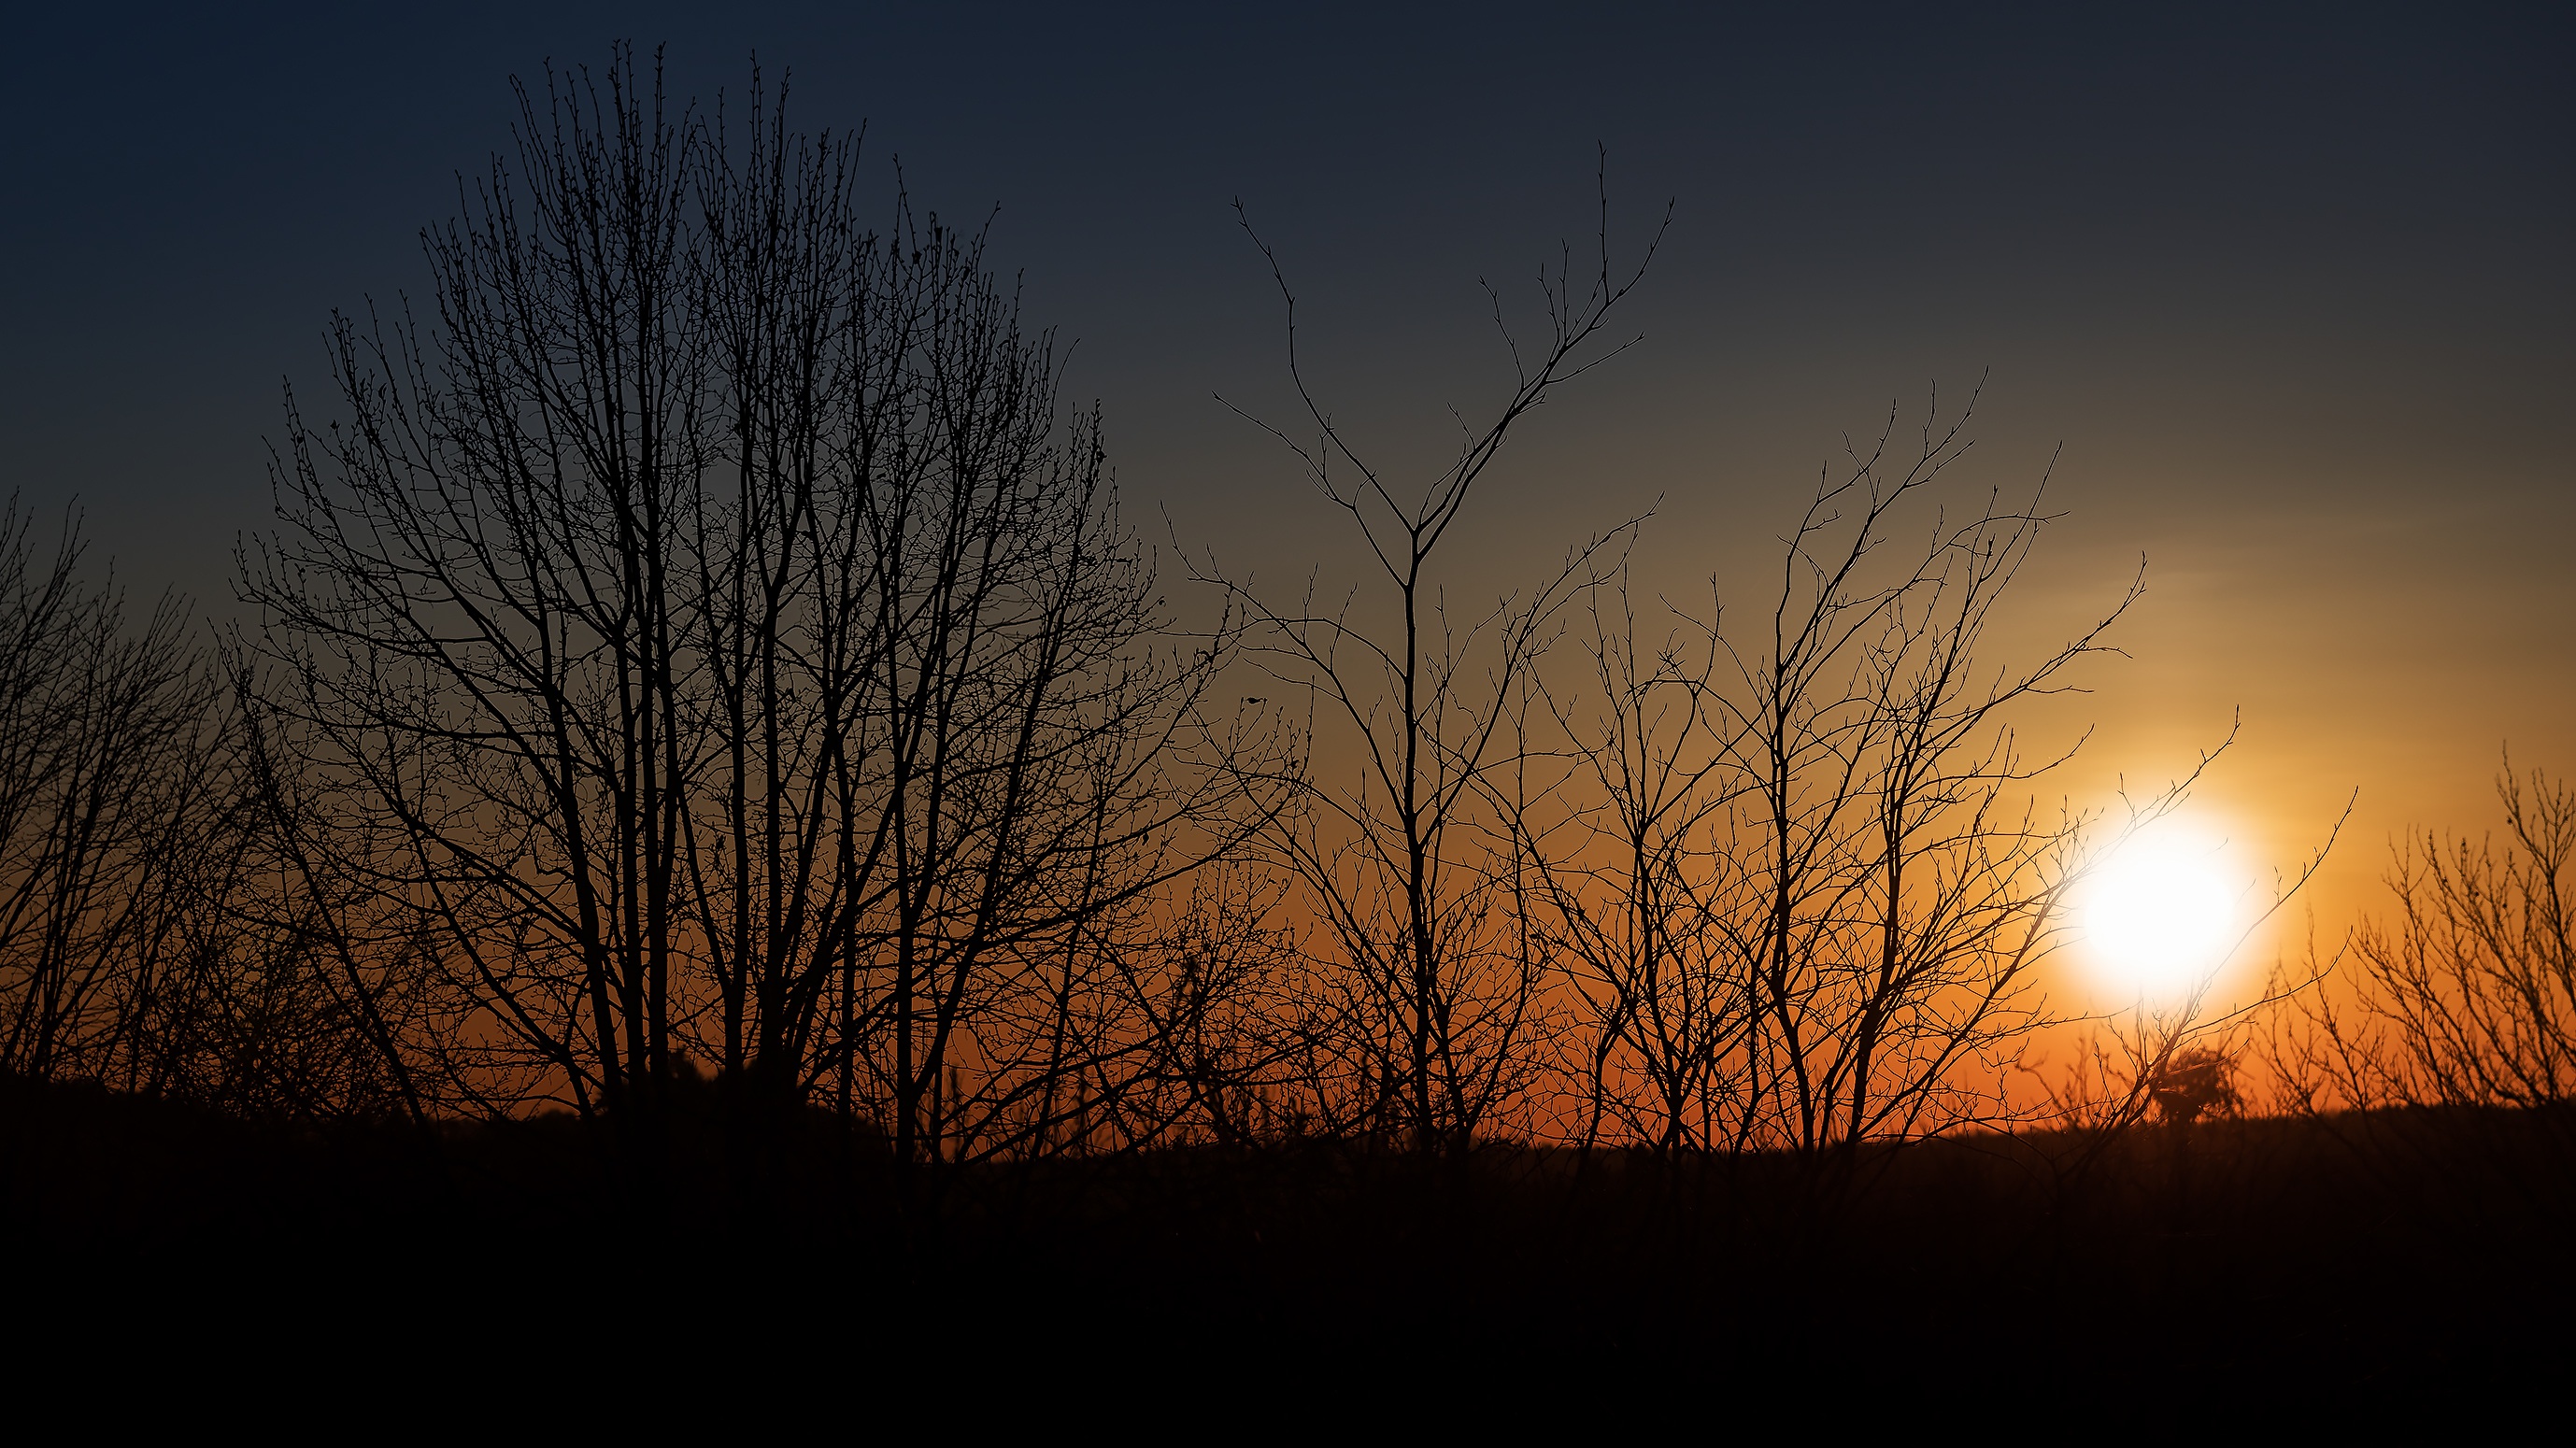
tree, nature, branch, silhouette, light, cloud, sky, sun, sunrise, sunset, sunlight, morning, dawn, atmosphere, dusk, evening, darkness, trees, mood, evening sun, abendstimmung, afterglow, back light, astronomical object, atmospheric phenomenon, woody plant, red sky at morning